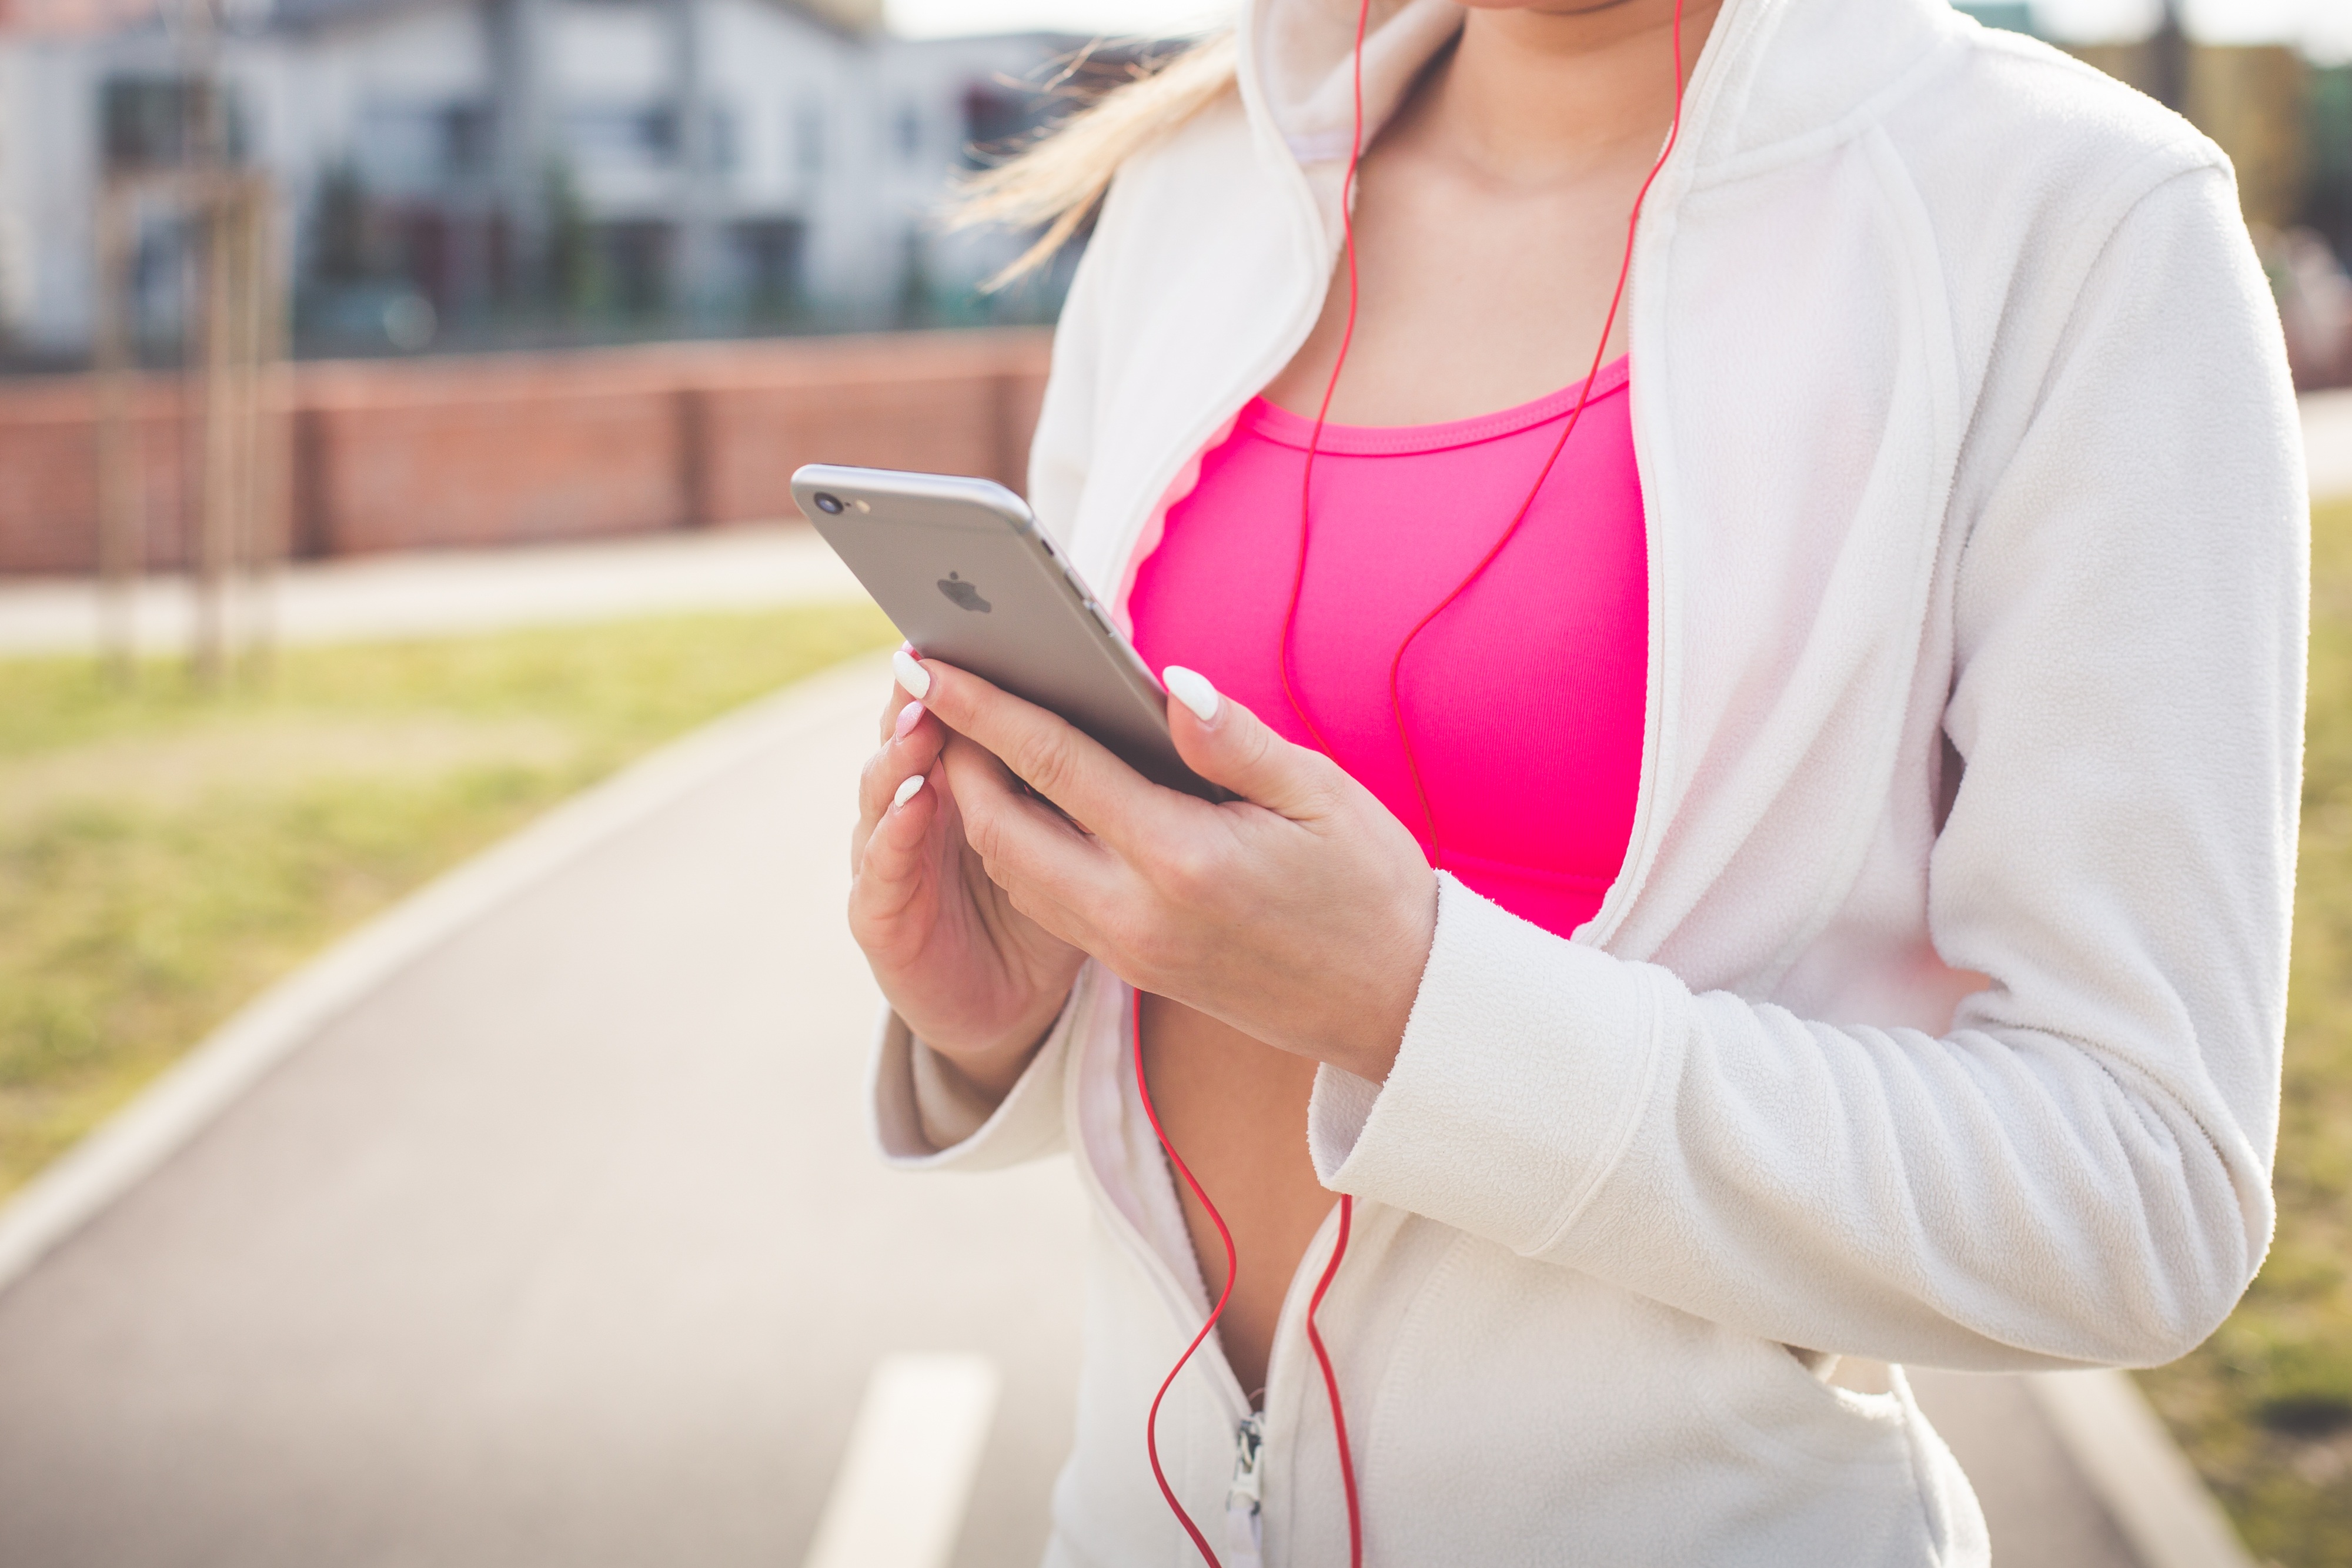
iphone, smartphone, grass, person, music, blur, girl, woman, road, white, young, spring, clothing, exercise, pink, leisure, jacket, fitness, workout, close up, outdoors, focus, dress, hands, sports, glasses, beauty, nails, body, casual, adult, earphones, bra, photo shoot, sense